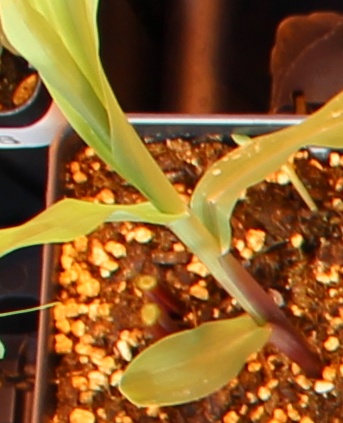
Label: Corn